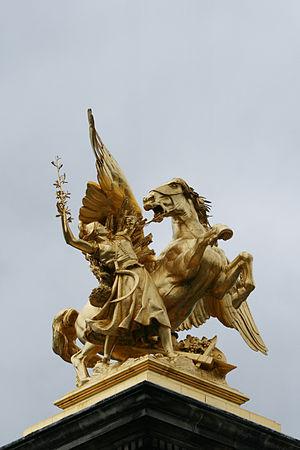
La renommée de l'agriculture par Emmanuel Frémiet, Pont Alexandre III à Paris
Cet article recense les statues équestres de Paris, en France.
Les représentations de Pégase dans l'art sont nombreuses, même après l'époque antique où est née sa légende, et ses représentations sont demeurées sur tous les types de supports. Ce cheval ailé mythique a traversé toutes les époques en marquant une immense variété de formes d'art par sa présence.